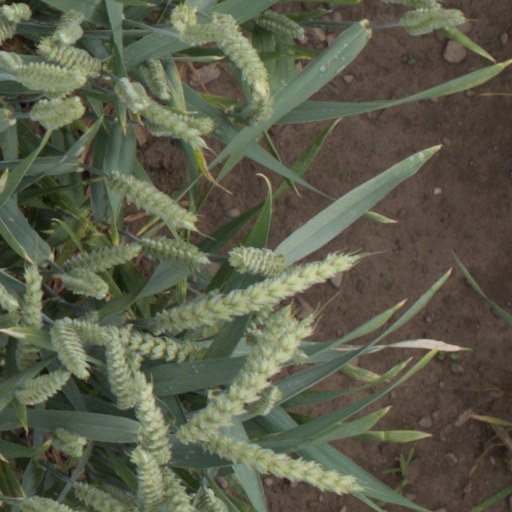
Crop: wheat